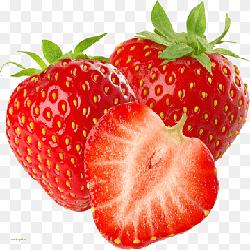
Label: Strawberry